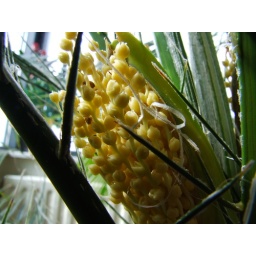
Flowers in the palm tree in my bedroom